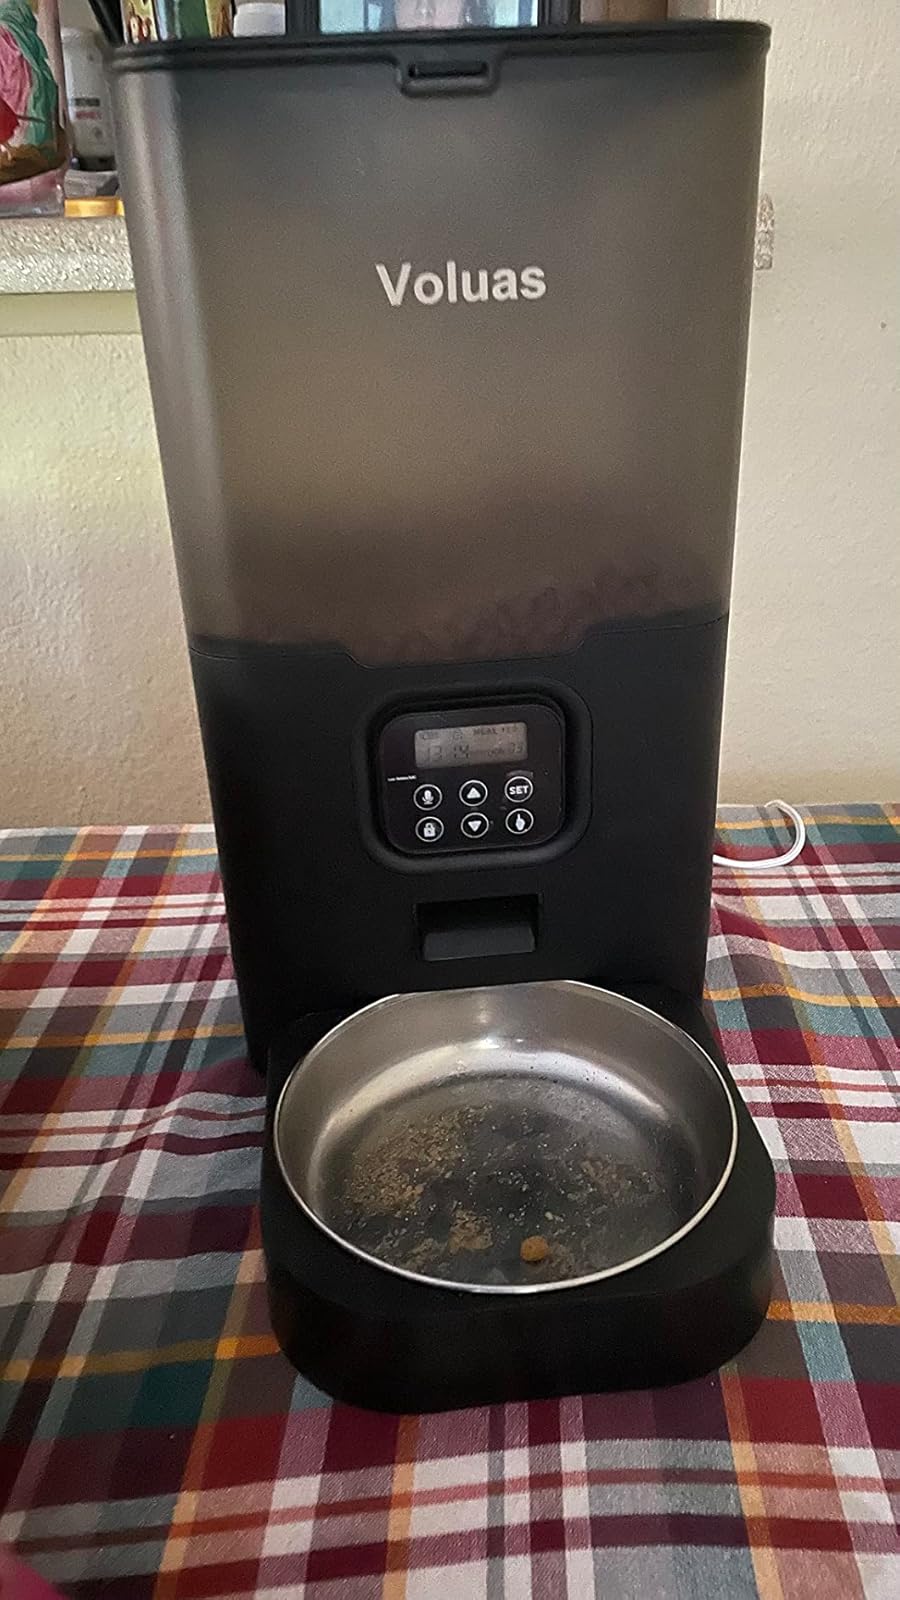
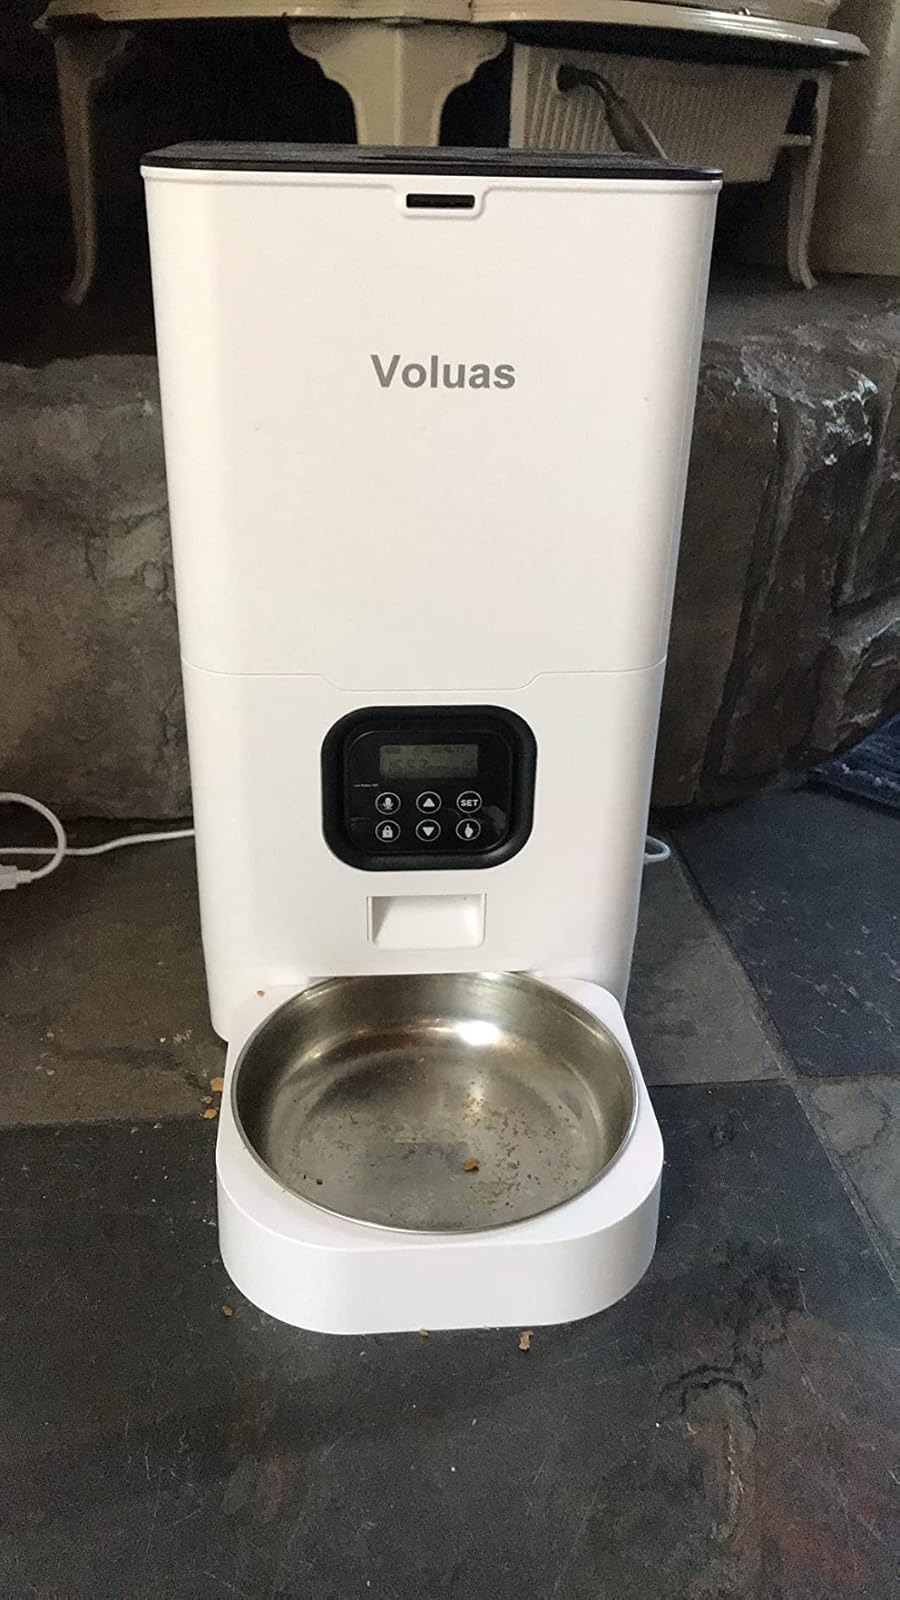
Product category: items_feeder
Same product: no